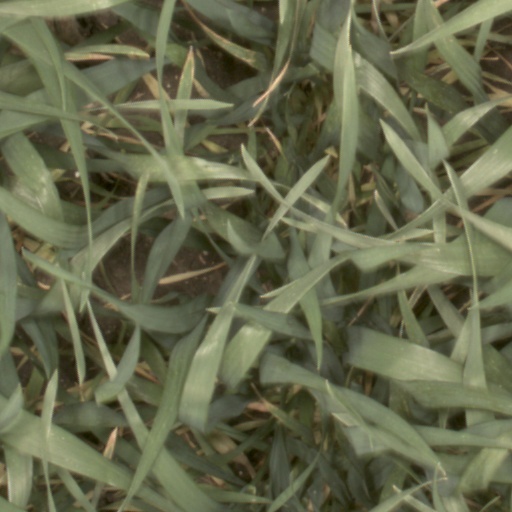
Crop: wheat